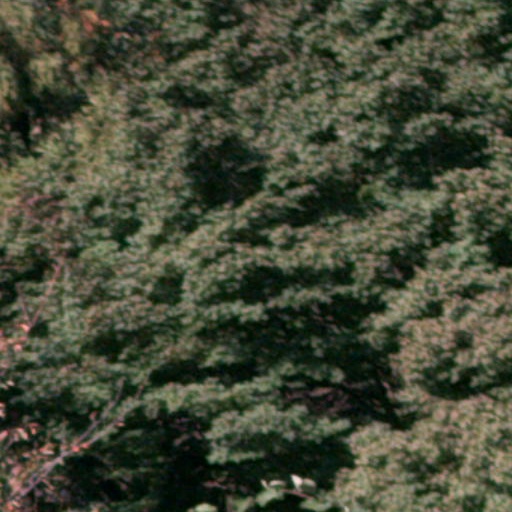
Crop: cassava